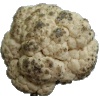
Label: Cauliflower 1